The Drug Addicts

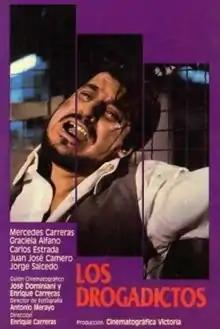

The Drug Addicts (Los Drogadictos) is a 1979 Argentine comedy film drama directed by Enrique Carreras.